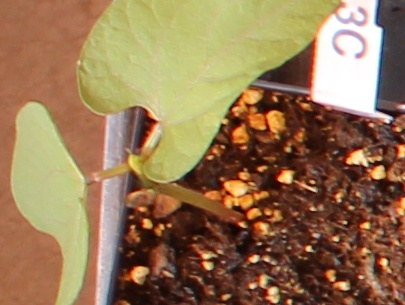
Label: Blackbean